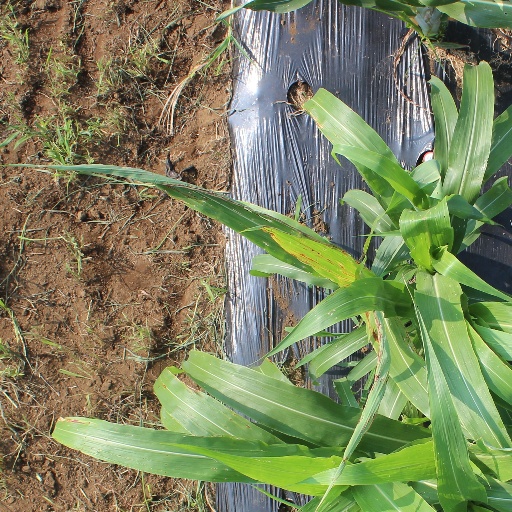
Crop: sorghum